Blåvand Lighthouse

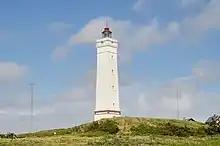
Blåvand Lighthouse, Esbjerg

Blåvand Lighthouse is a seacoast lighthouse in Blåvandshuk near Esbjerg, Denmark. Built in 1900 to replace an older light, the lighthouse lies on Blåvandshuk, the westernmost point in Denmark, making Blåvand Lighthouse the country's westernmost building.